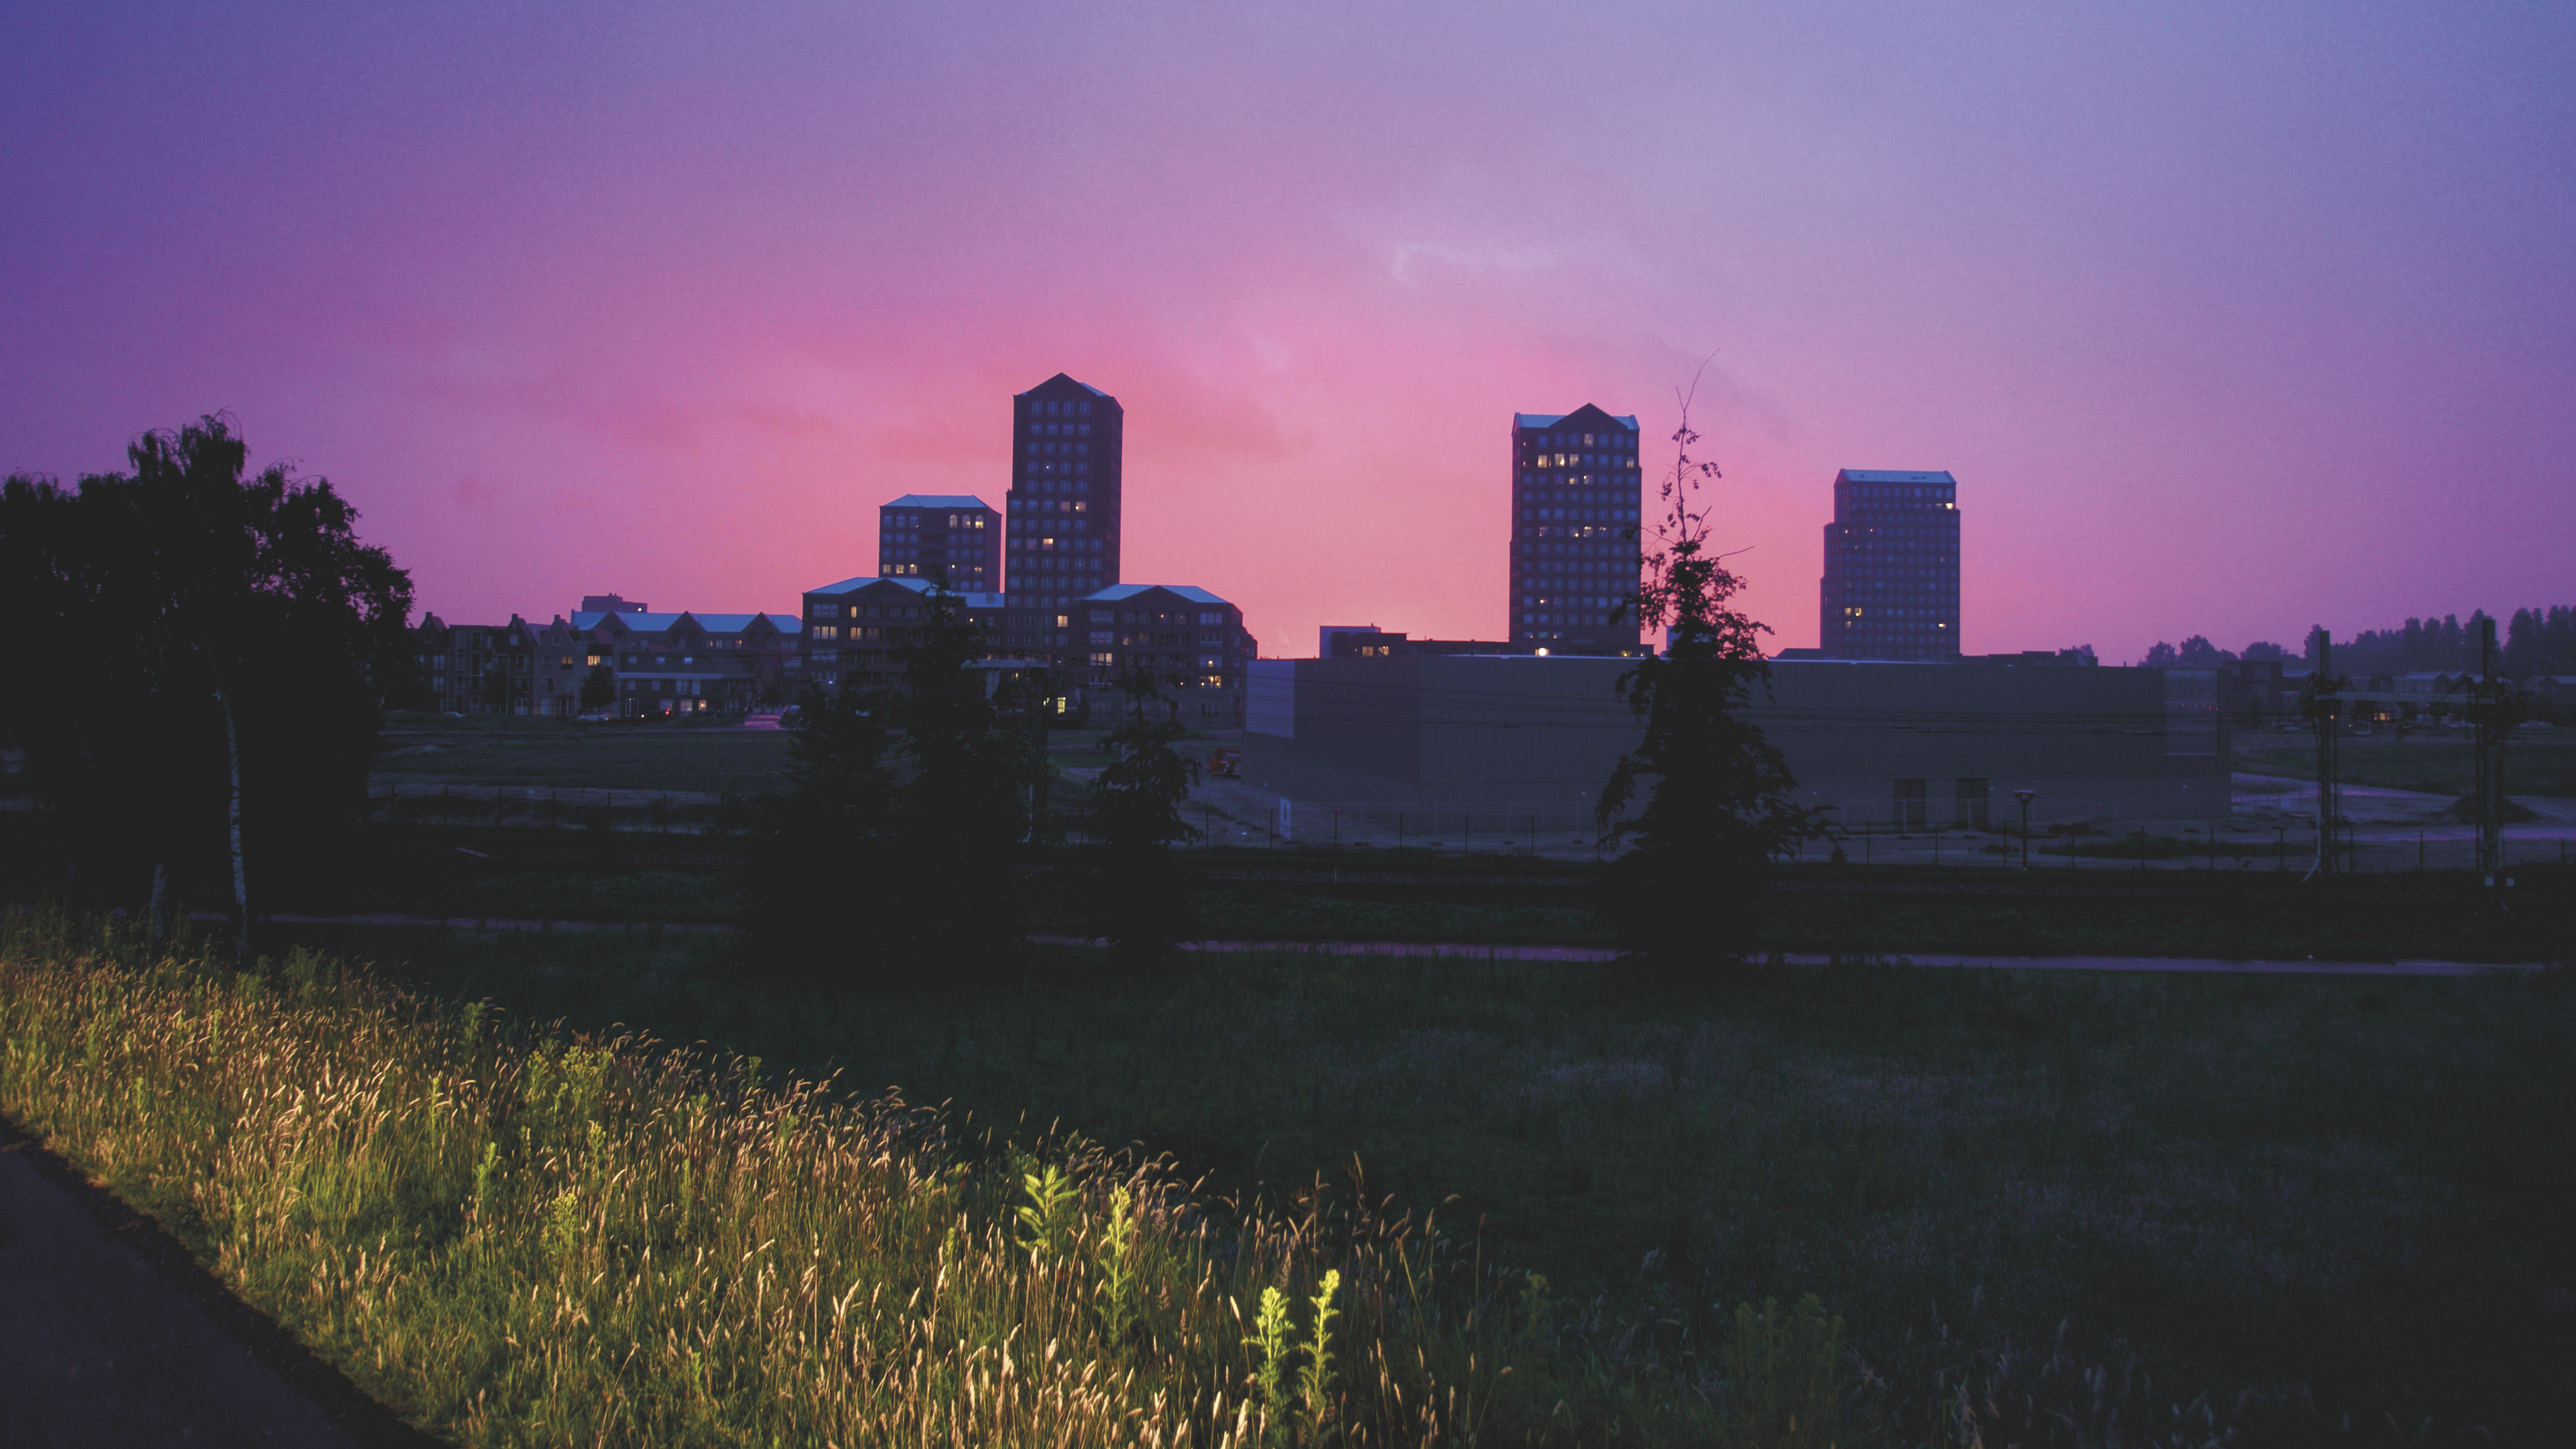
horizon, sky, sun, sunrise, sunset, skyline, night, sunlight, morning, dawn, city, urban, cityscape, downtown, dusk, evening, reflection, buildings, evening sun, purple sky, atmospheric phenomenon, human settlement, atmosphere of earth